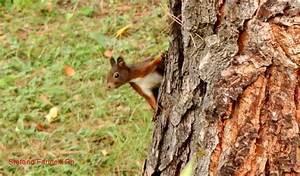
squirrel